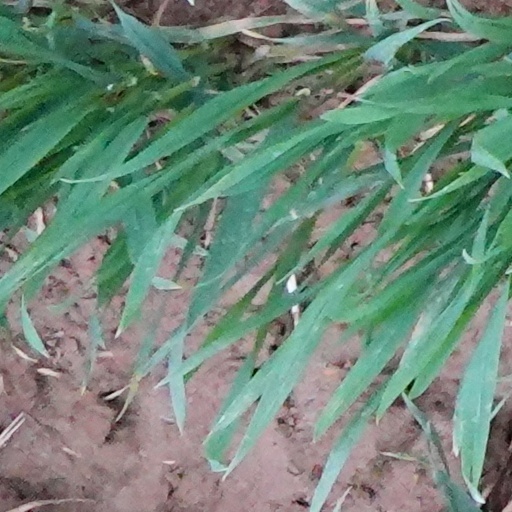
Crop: wheat